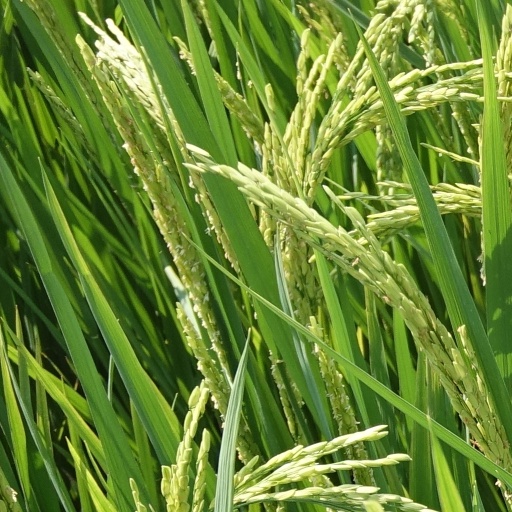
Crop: rice